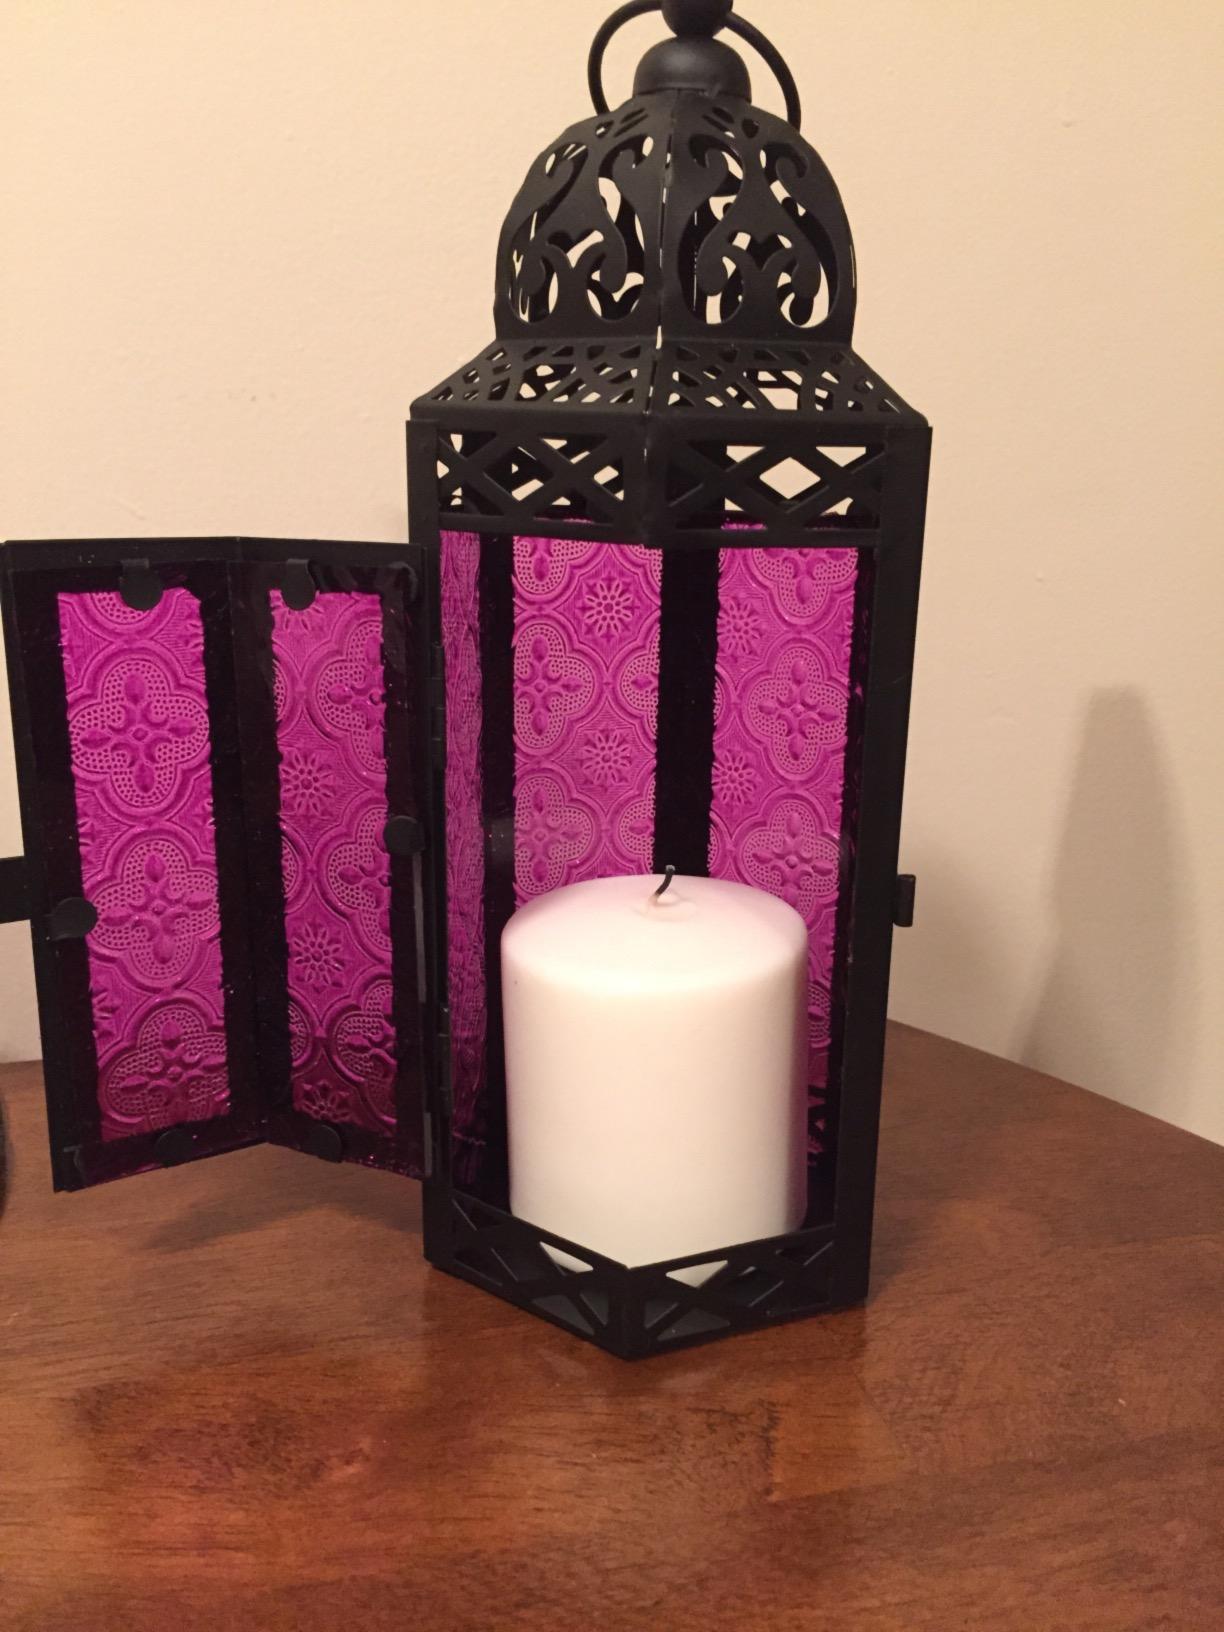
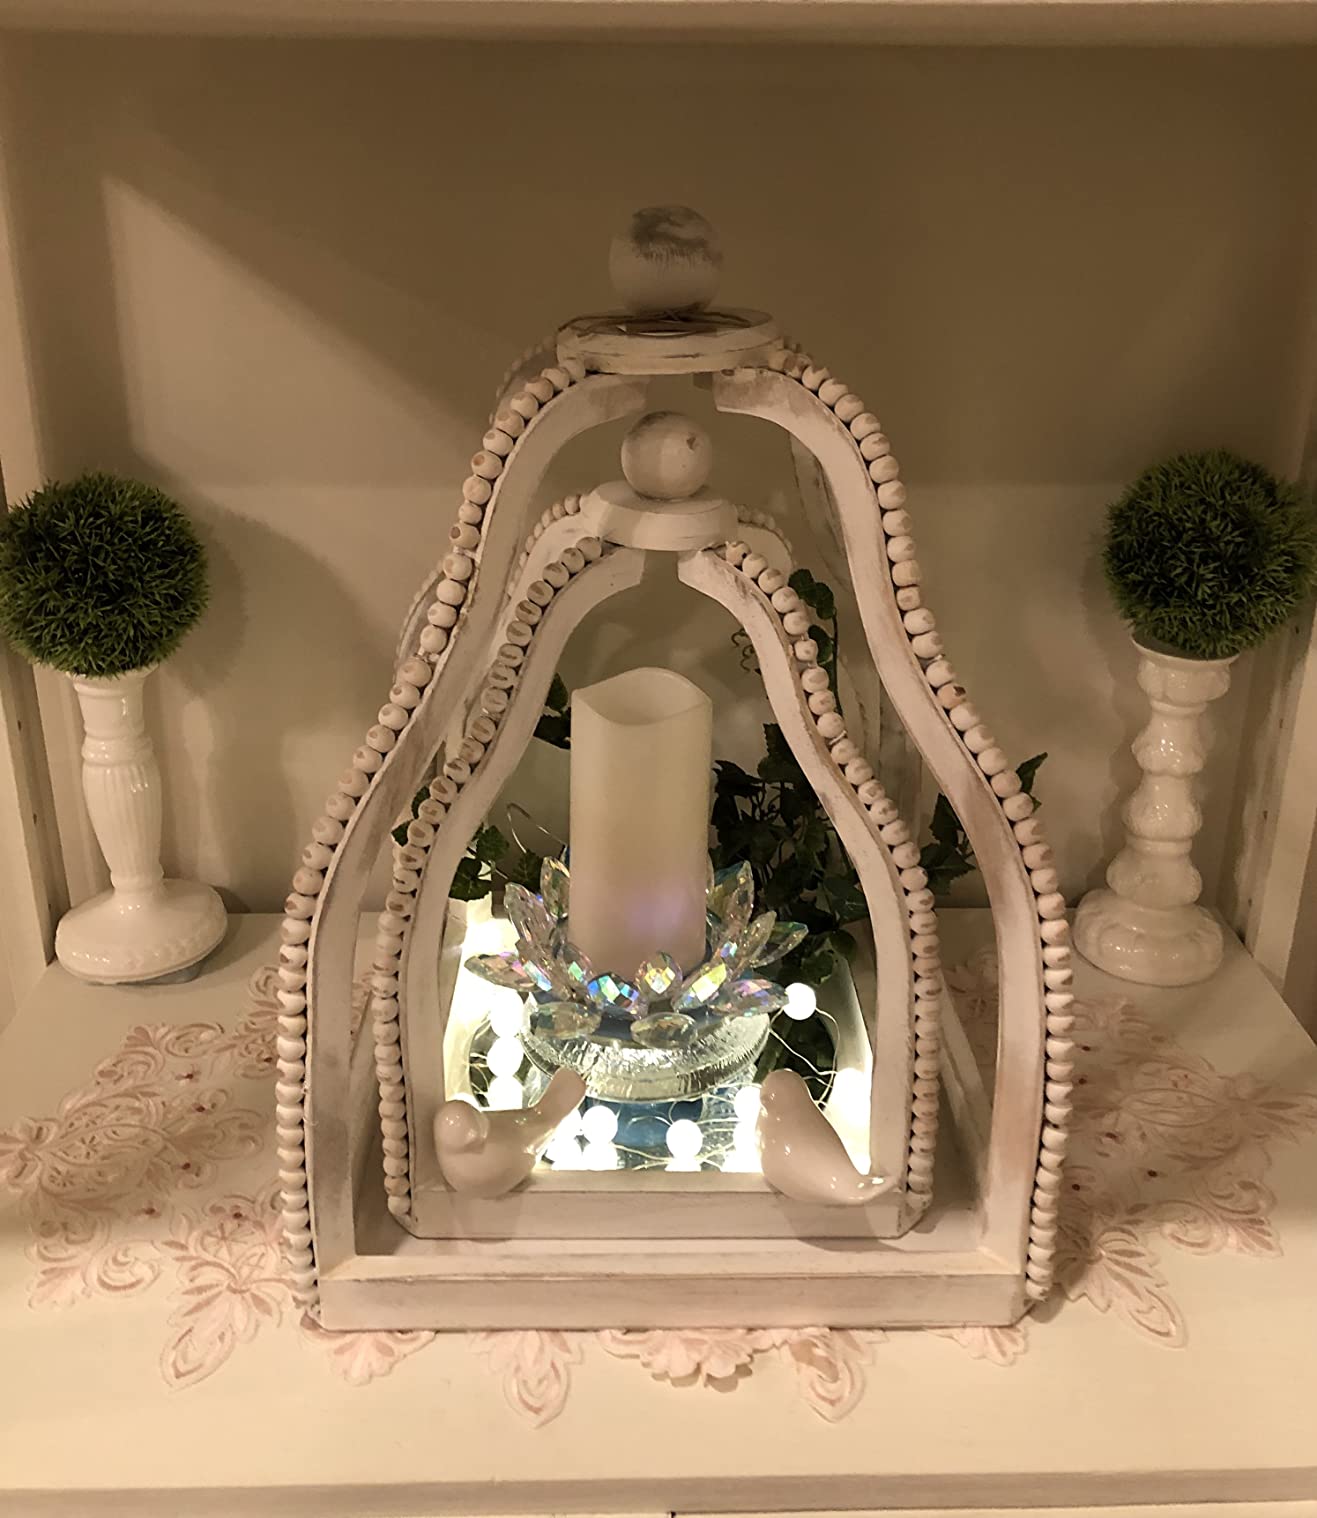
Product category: lantern
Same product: no